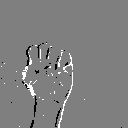
ASL letter: s